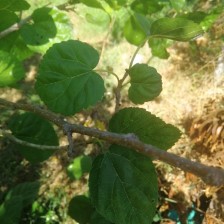
Variety: BlackAustralia